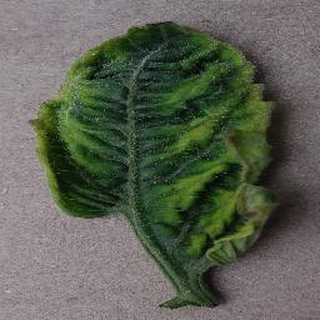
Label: tomato_yellow_leaf_curl_virus